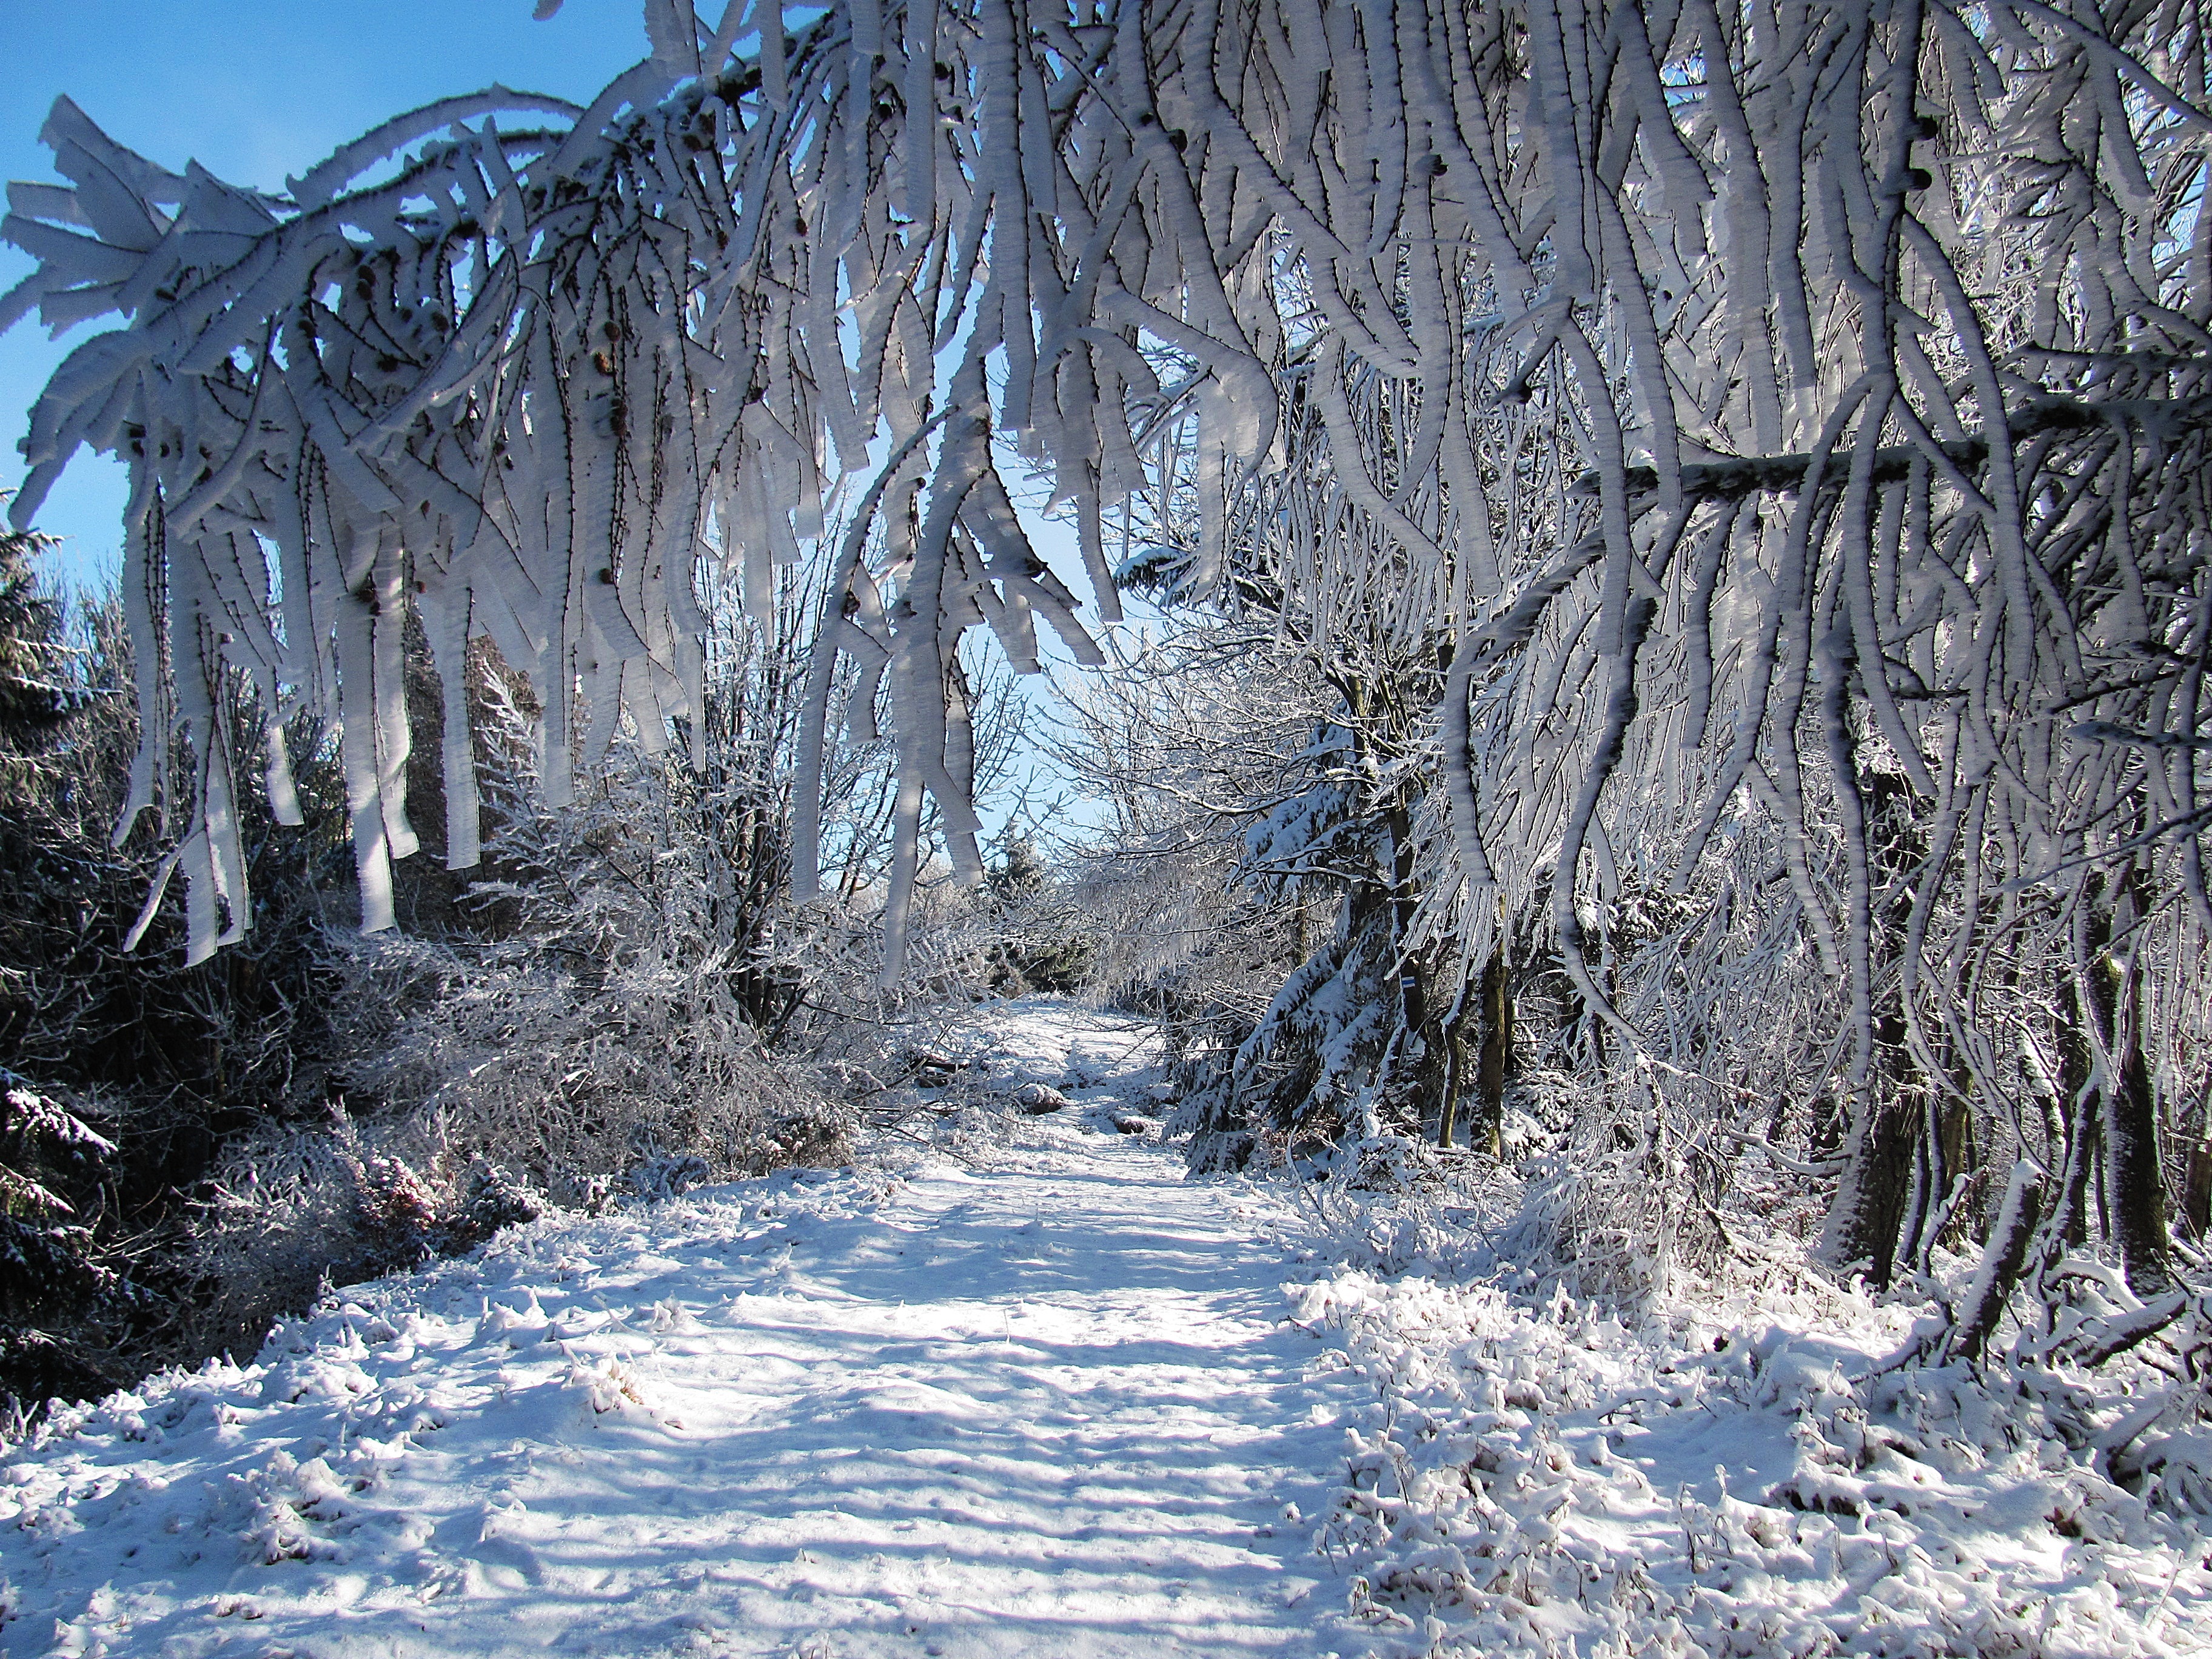
landscape, tree, nature, forest, wilderness, branch, mountain, snow, winter, hiking, trail, white, view, frost, dark, formation, stream, ice, weather, holiday, rapid, tourism, season, sunny, poland, freezing, skis, winter in the mountains, biel, hiking trails, bieszczady, stok, natural environment, woody plant, geological phenomenon